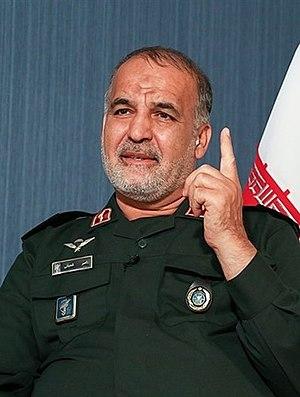
Nasser Shabani est un général iranien et commandant en chef du Corps des Gardiens de la révolution islamique. Il est notamment connu pour s'être servi des rebelles houthis afin de viser des pétroliers saoudiens.